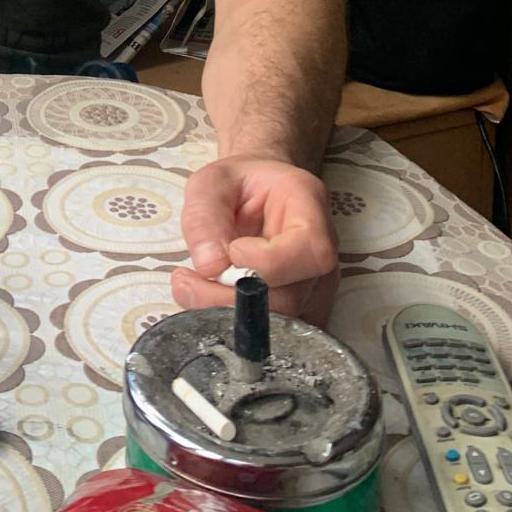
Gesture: no_gesture